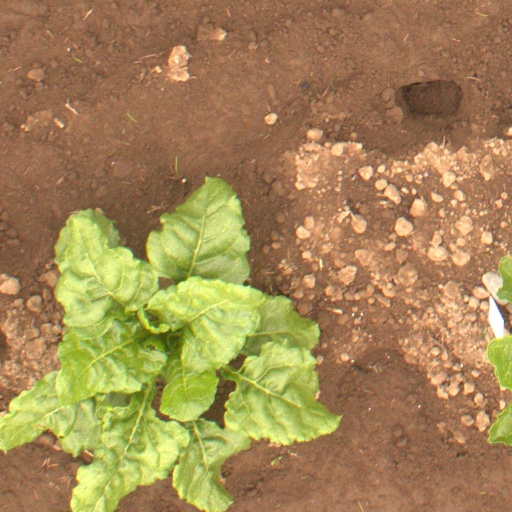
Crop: sugar beet